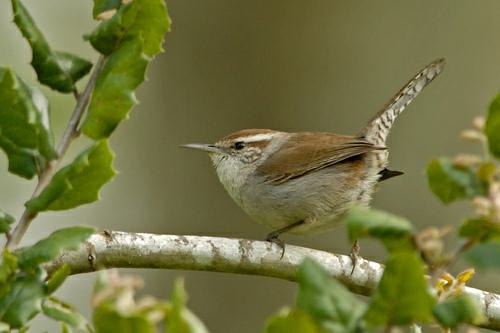
A photo of a bewick wren